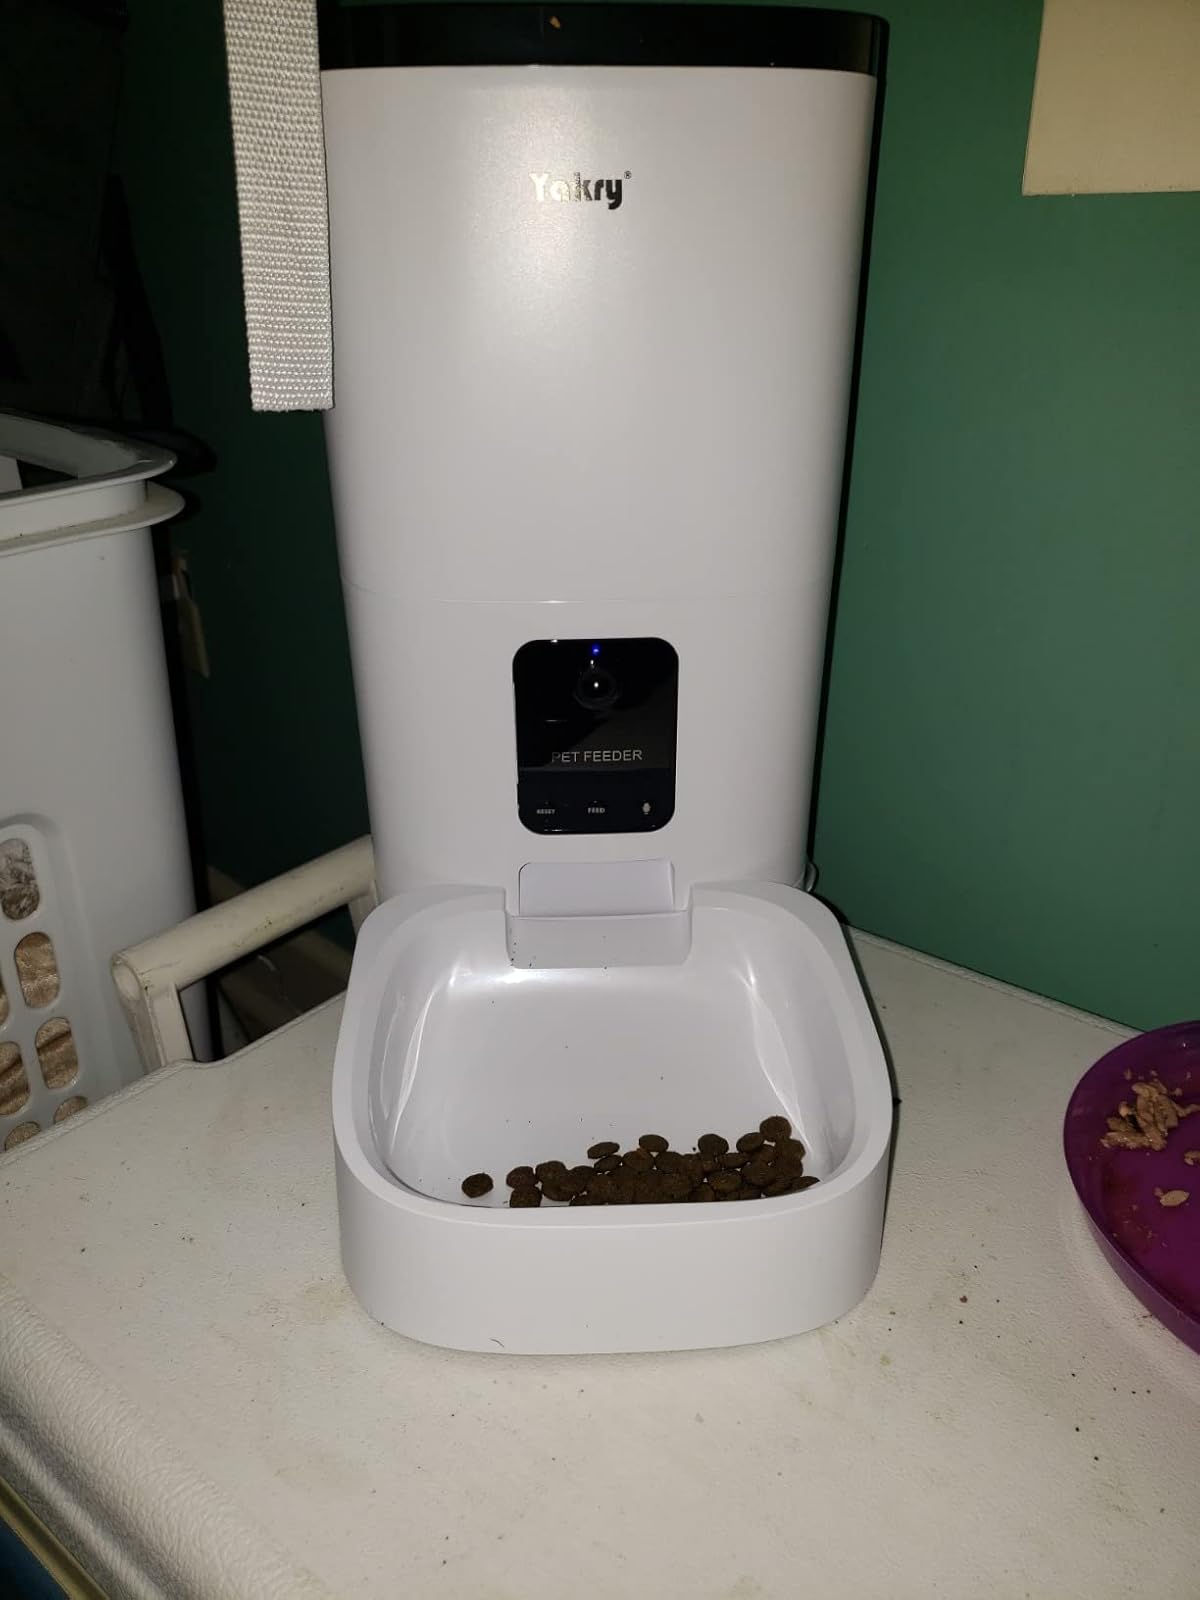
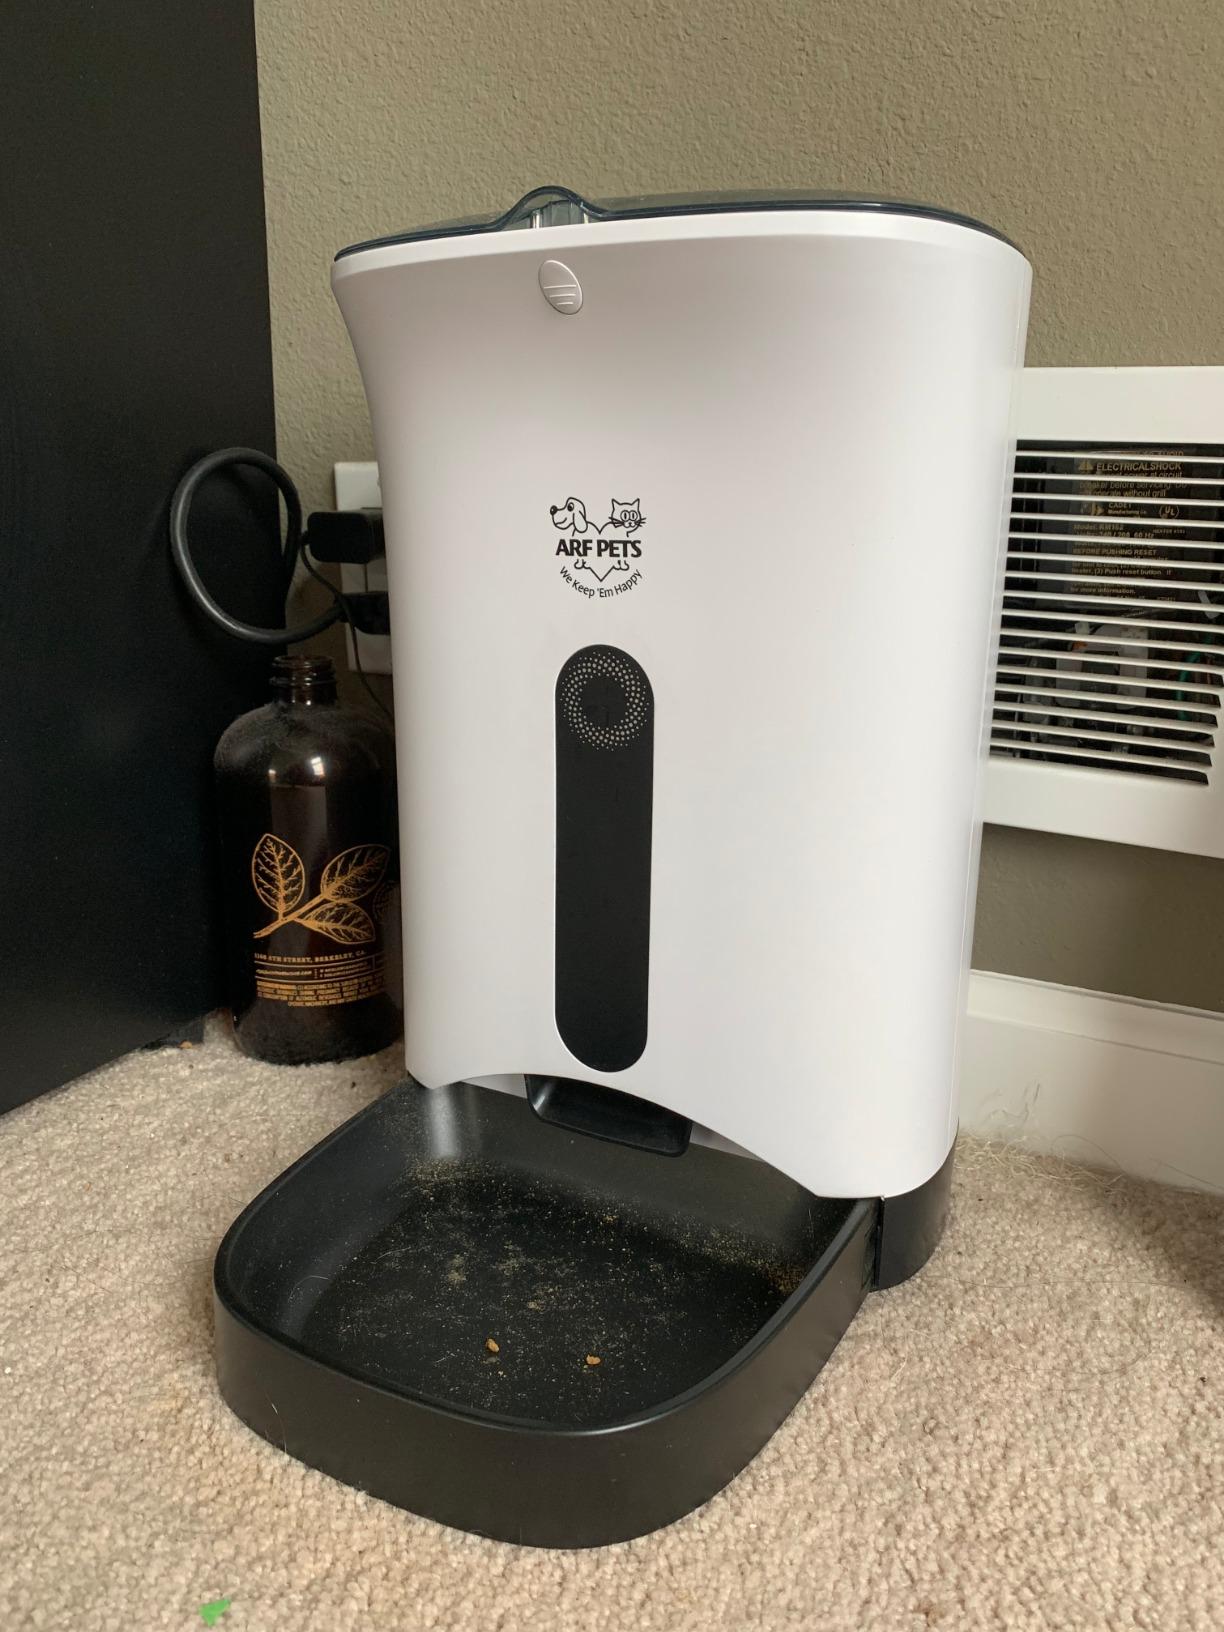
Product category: items_feeder
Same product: no